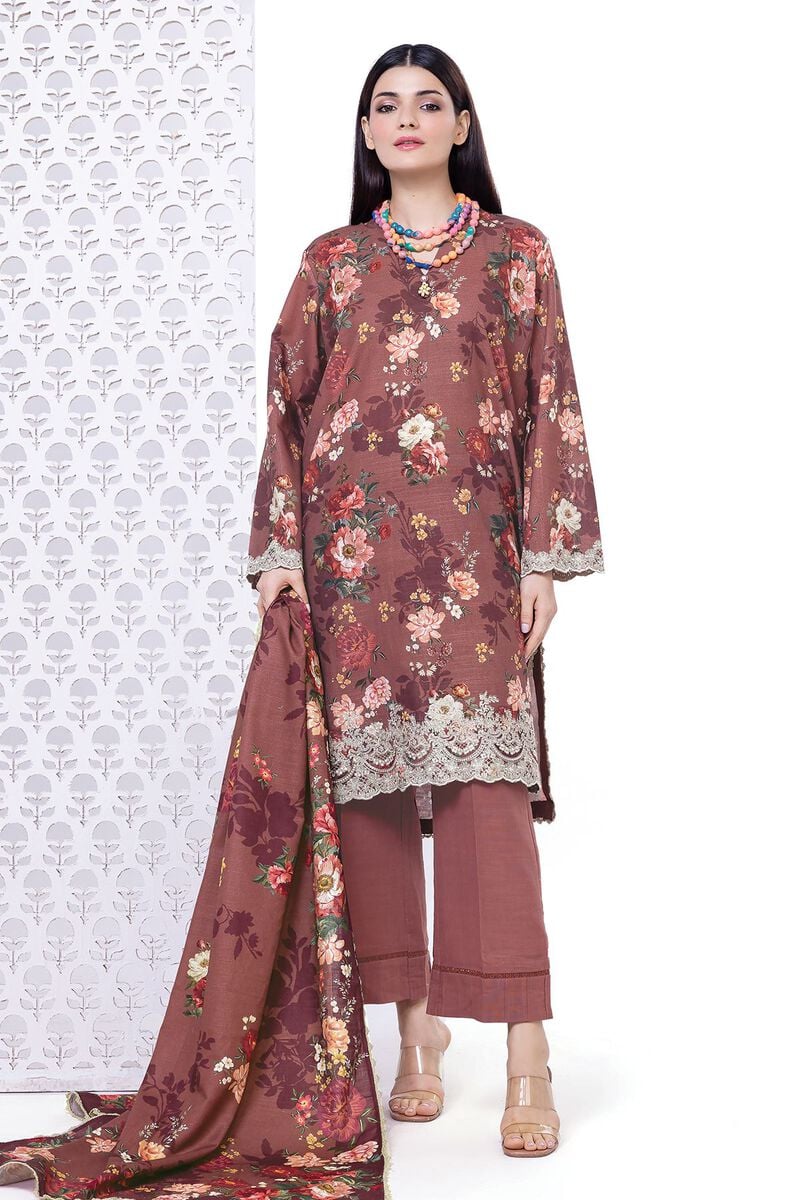
brown multi floral embroidered chiffon tun